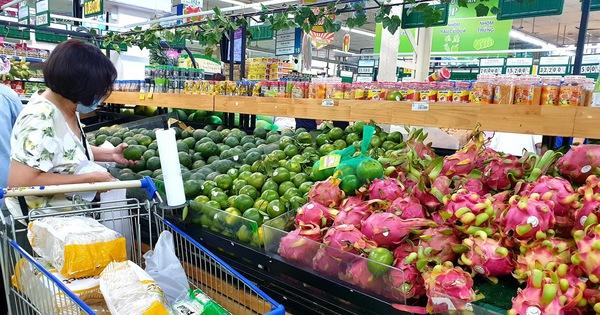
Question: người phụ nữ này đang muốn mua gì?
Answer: người phụ nữ này đang muốn mua trái cây